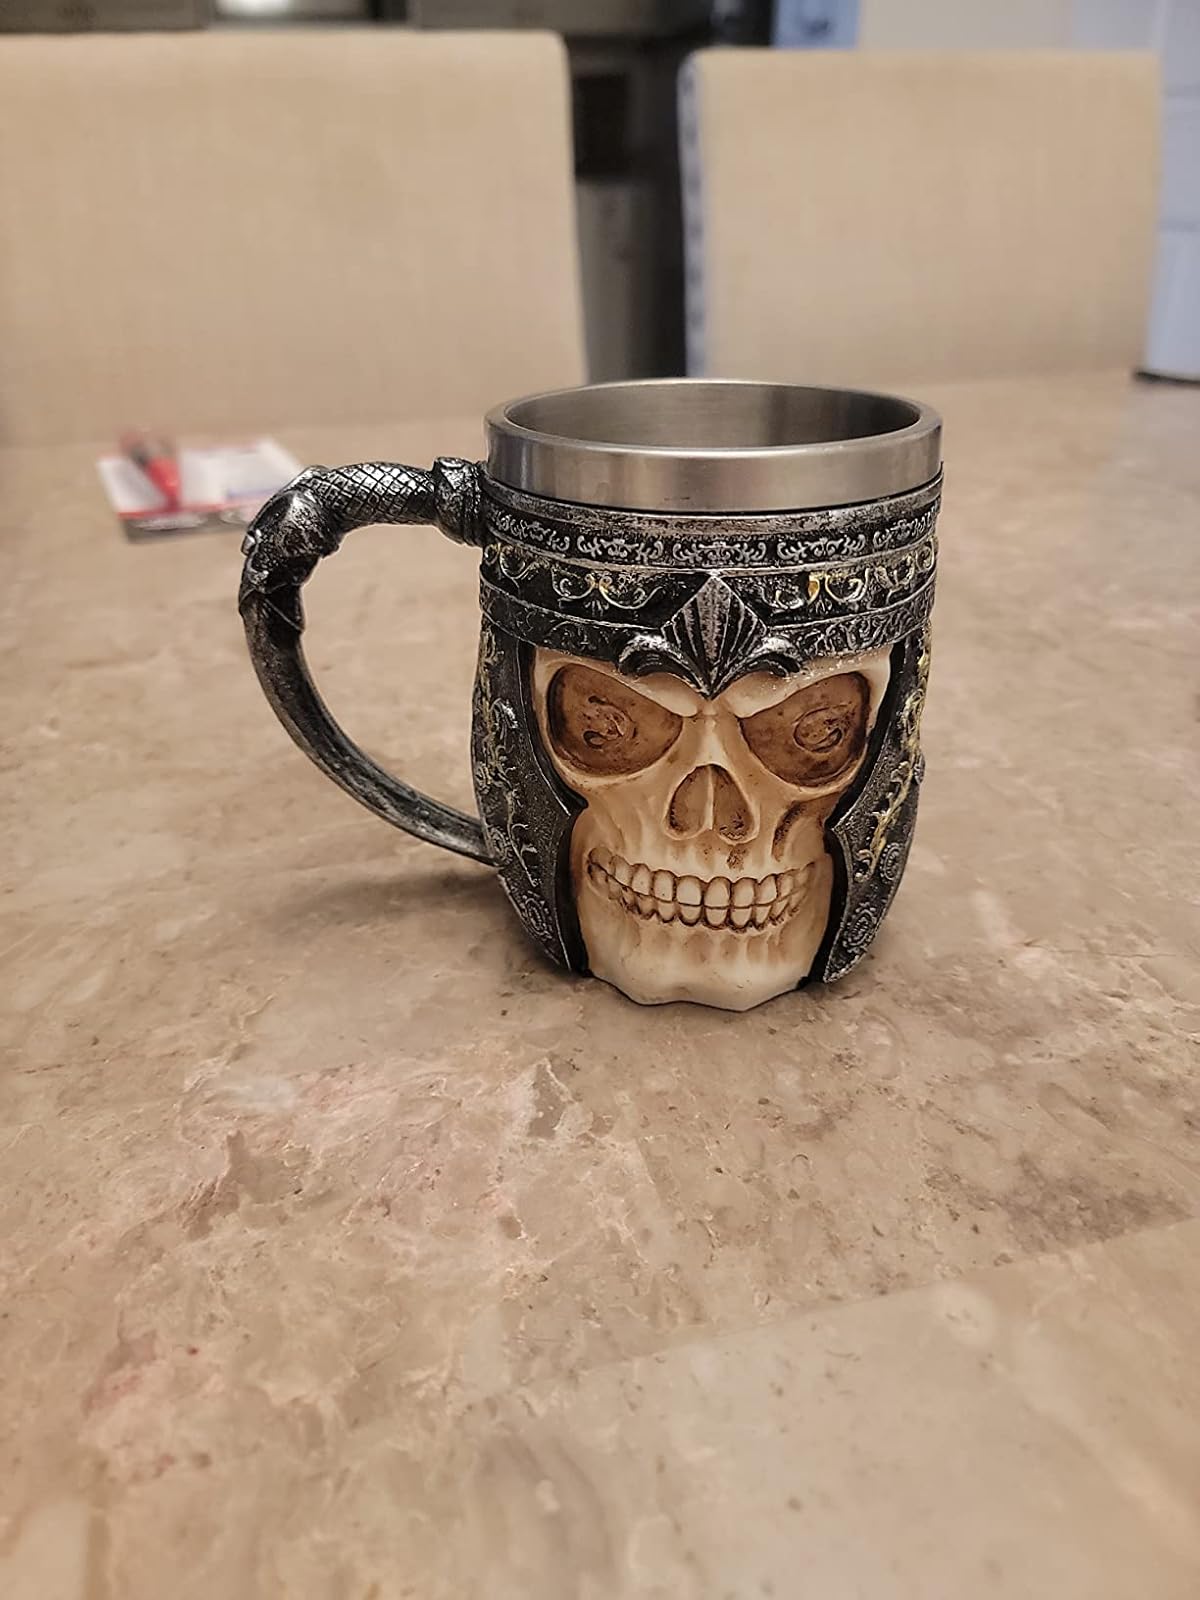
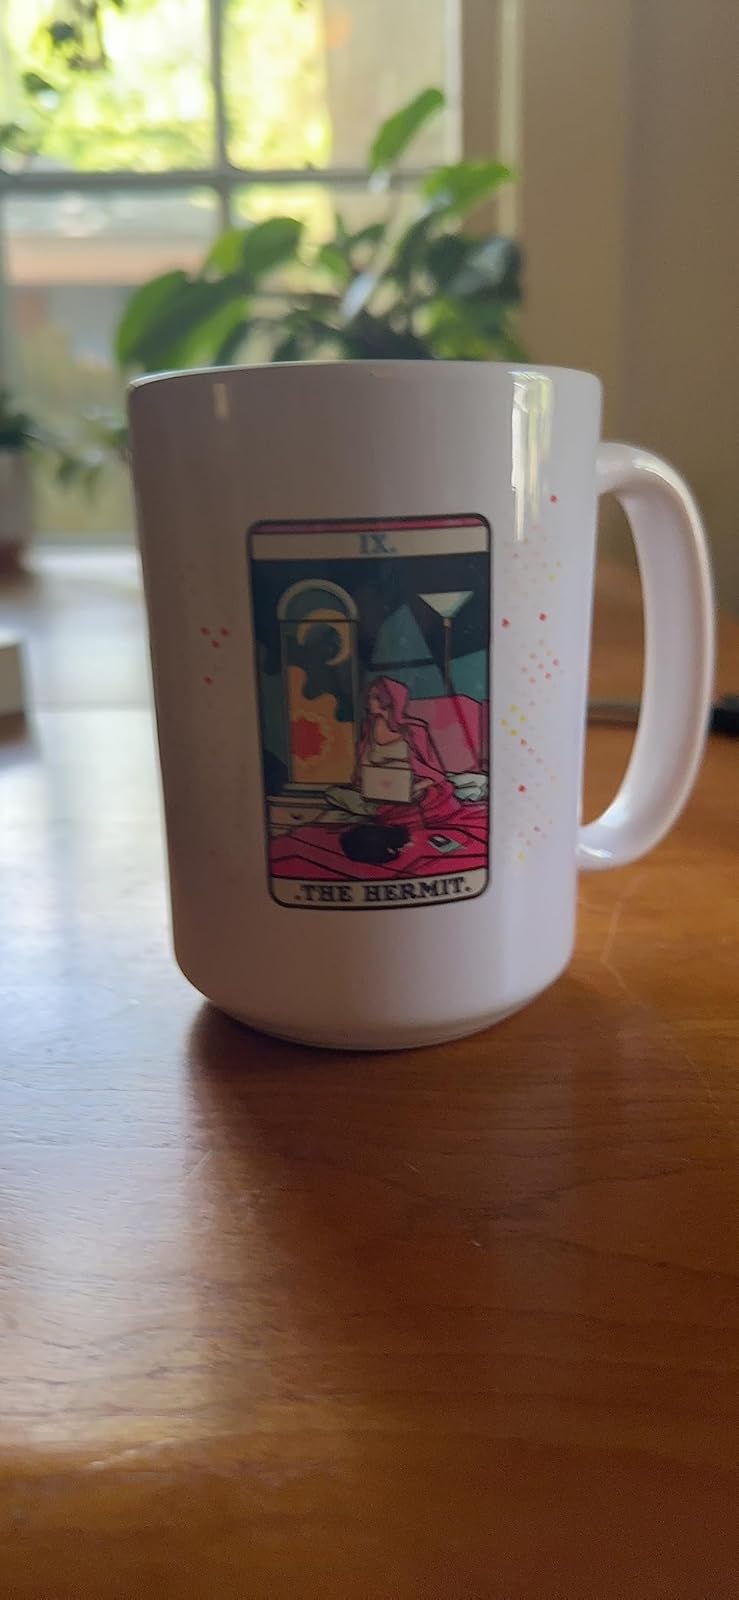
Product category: items_mug
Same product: no